Cigar tube

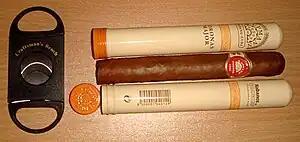
A double guillotine-style cutter, used for cutting the tip of a cigar, next to a hand-rolled H. Upmann "Coronas Major" cigar. The "Made in Cuba" label (see Cuban cigar) is visible on the lower tube.

Cigar Tubes are used to carry small numbers of cigars, typically one or five, referred to by their number of "fingers". They are usually made from stainless steel, and used for short durations. For longer, a built in humidifier and hygrometer is used.